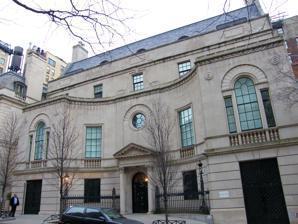
Building: William Goadby Loew House
Country: United States of America
Year built: 1931
Historic house in Manhattan, New York United States historic place William Goadby Loew House U.S. National Register of Historic Places New York City Landmark No. 0437 William Goadby Loew House Location 56 E. 93rd St., New York, New York Coordinates 40°47′6″N 73°57′20″W / 40.78500°N 73.95556°W / 40.78500; -73.95556 Area less than one acre Built 1931 Architect Walker & Gillette Architectural style English Regency NRHP reference No. 82003384 NYCL No. 0437 Significant dates Added to NRHP July 15, 1982 Designated NYCL March 14, 1972 The William Goadby Loew House is a mansion located at 56 East 93rd Street on the Upper East Side of Manhattan in New York City . History The house was constructed in 1931 for William Goadby Loew , a stockbroker. It was designed by Walker & Gillette in the English Regency style . Formerly known as the Smithers Alcoholism Center, the Spence School 's Lower School is now located there. The house was added to the National Register of Historic Places in 1982. It is located beside the former Mrs. Graham Fair Vanderbilt House at 60 East 93rd Street. See also List of New York City Designated Landmarks in Manhattan from 59th to 110th Streets National Register of Historic Places listings in Manhattan from 59th to 110th Streets References